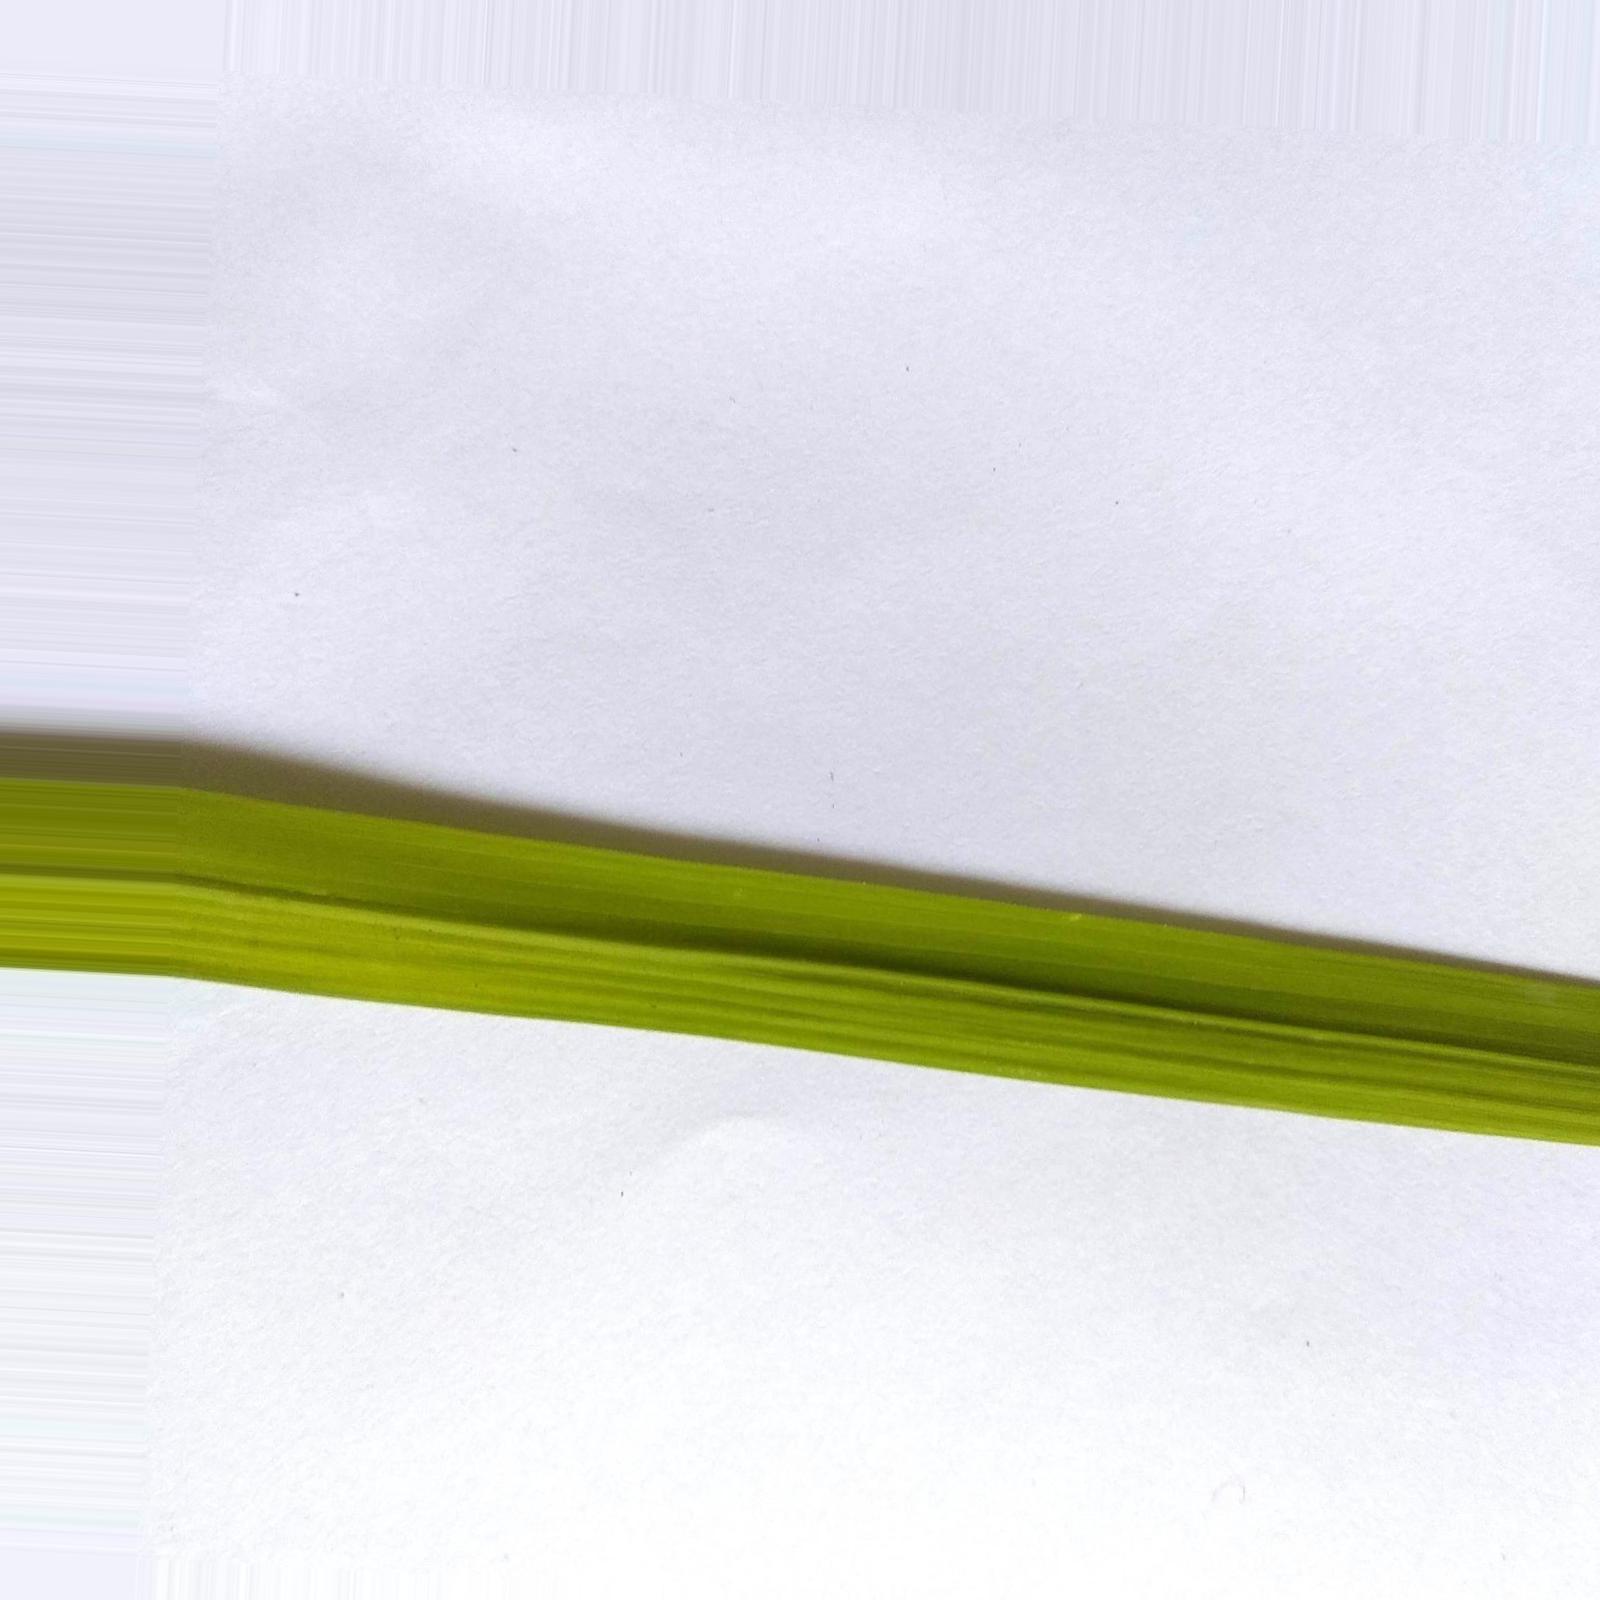
Nhãn: Healthy